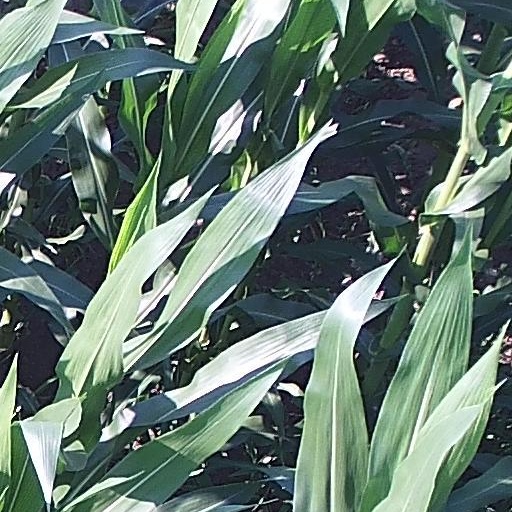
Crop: maize; corn